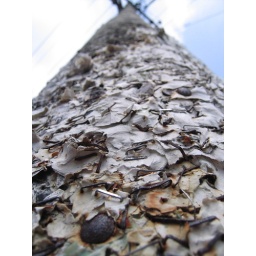
Flyer staples rusting on a telephone pole on The Corner (9th St.) in Charlottesville, VA